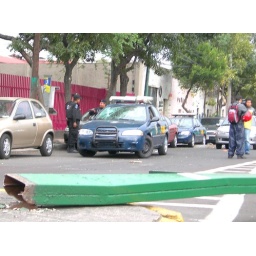
Traffic sign fell on police car....no wonder if you're sleeping in it all day....